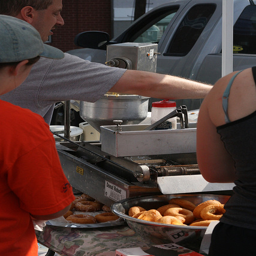
a close up of people at a table with doughnuts
A couple of people next to a table of food.
Workers are making donuts that fall into the large bowl.
A person in a food stand preparing doughnuts
Men and women are working to make doughnuts.